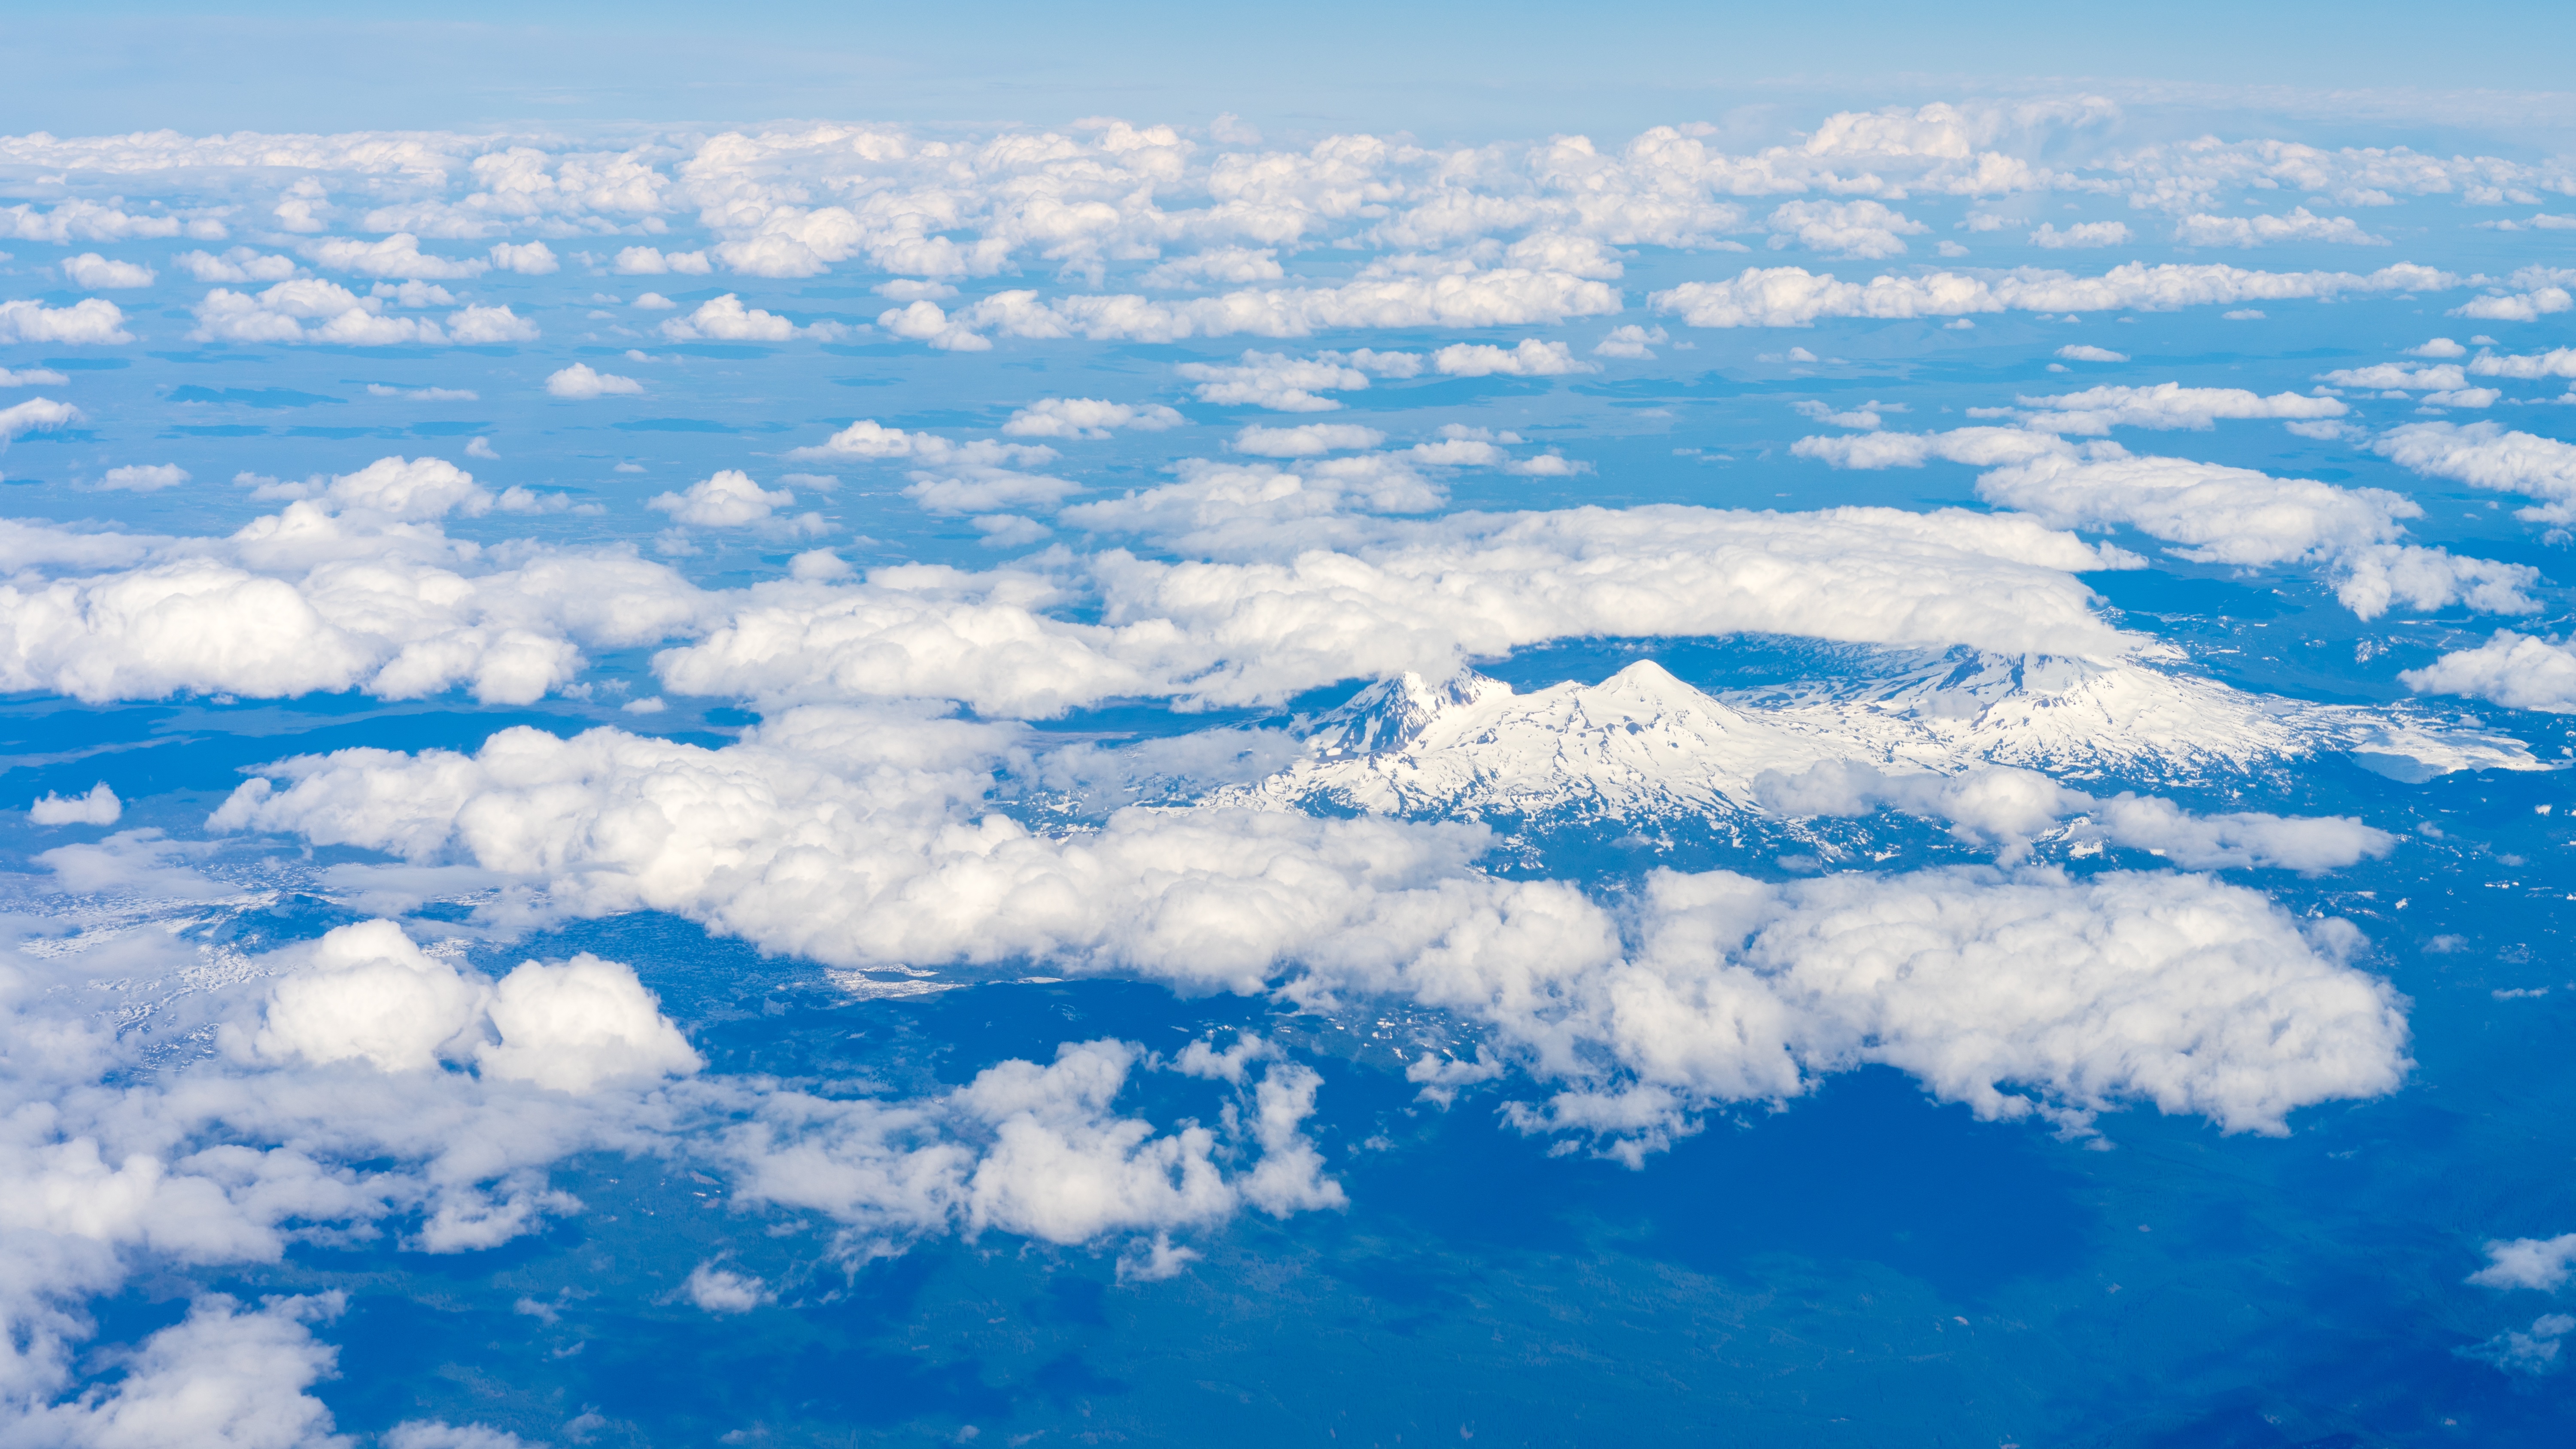
sea, ocean, horizon, mountain, cloud, sky, sunlight, atmosphere, mountain range, ice, cumulus, blue, arctic, aerial view, plain, tundra, arctic ocean, meteorological phenomenon, atmosphere of earth, wind wave